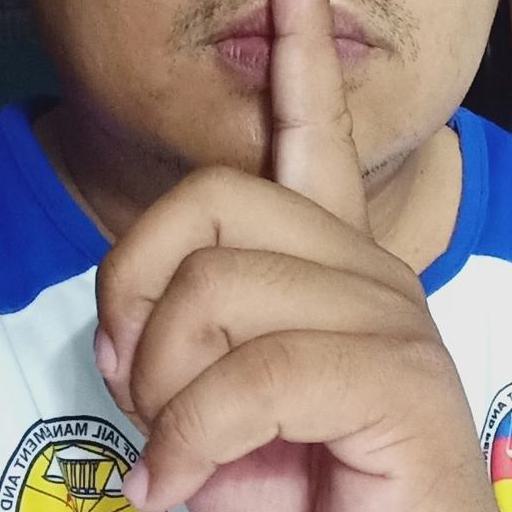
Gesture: mute